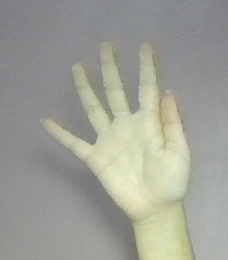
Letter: sheen